Baghmundi (community development block)

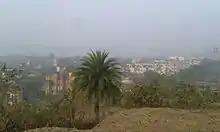
Baghmundi town

Jaina Bhagavati-Sutra of the 5th century AD mentions that Purulia was one of the sixteen mahajanapadas and was a part of the kingdom known as Vajra-bhumi in ancient times. In 1833, the Manbhum district was carved out of the Jungle Mahals district, with headquarters at Manbazar. In 1838, the headquarters was transferred to Purulia. After independence, when Manbhum district was a part of Bihar, efforts were made to impose Hindi on the Bengali-speaking majority of the district and it led to the Bengali Language Movement (Manbhum). In 1956, the Manbhum district was partitioned between Bihar and West Bengal under the States Reorganization Act and the Bihar and West Bengal (Transfer of Territories) Act 1956.